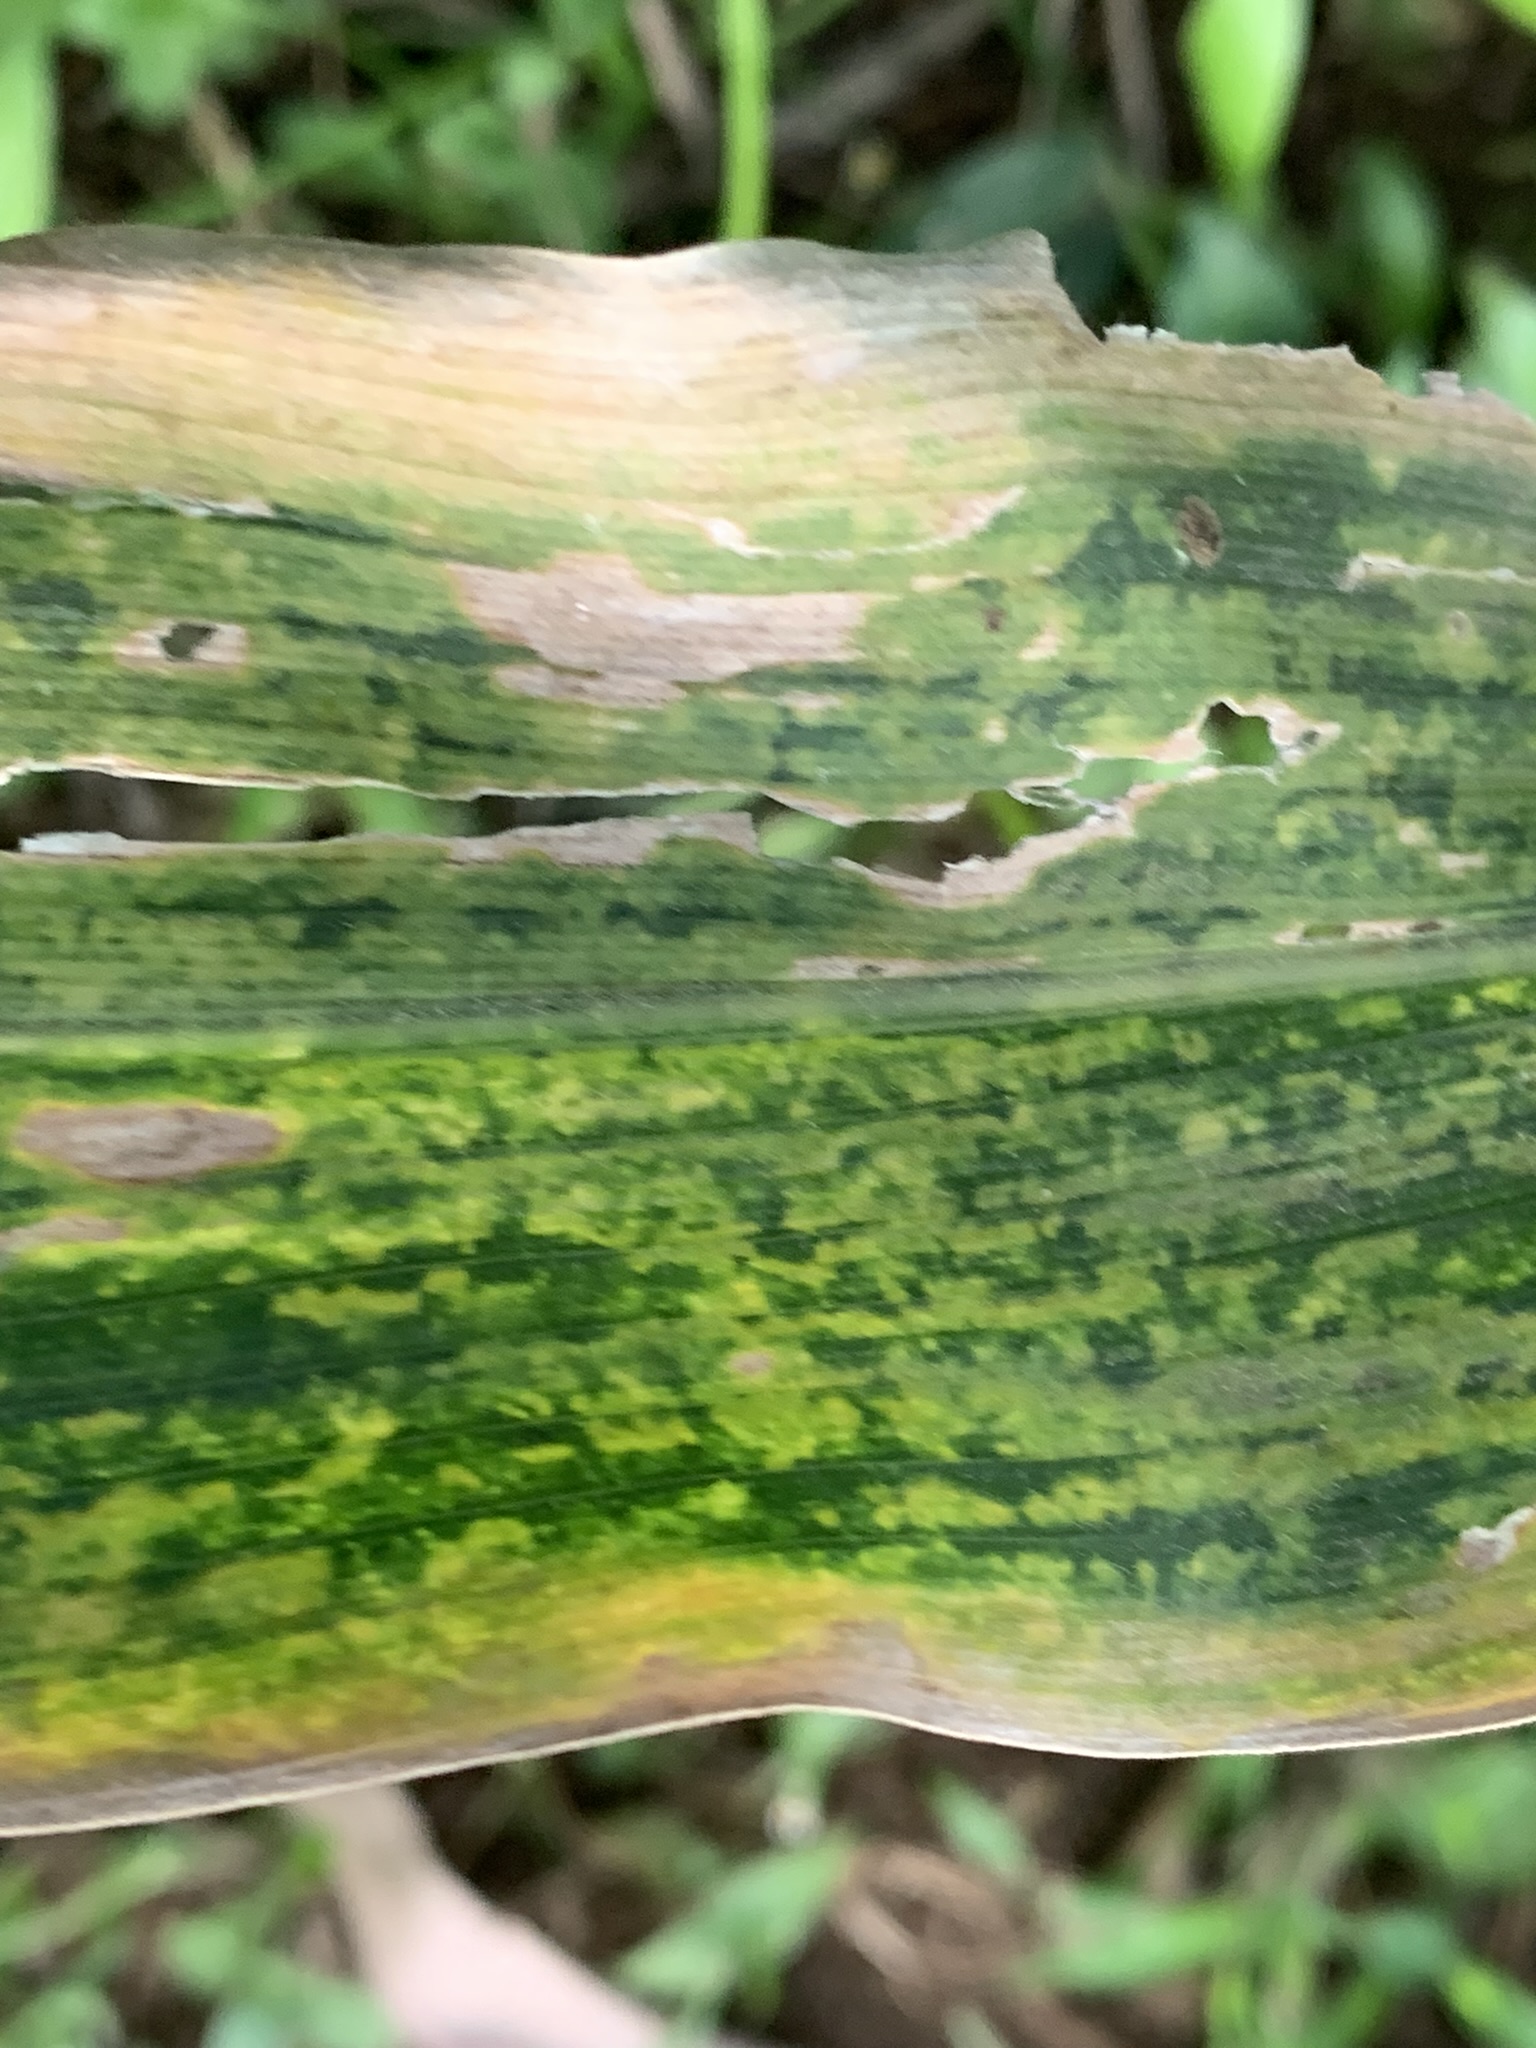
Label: MLN